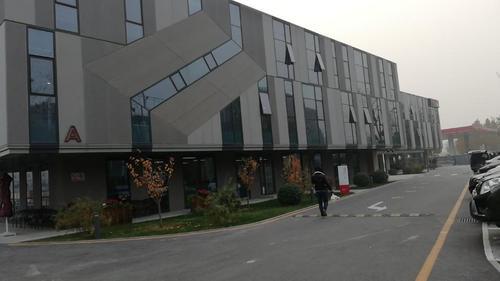
地标名称：东枫德必WE
所在城市：北京市·朝阳区